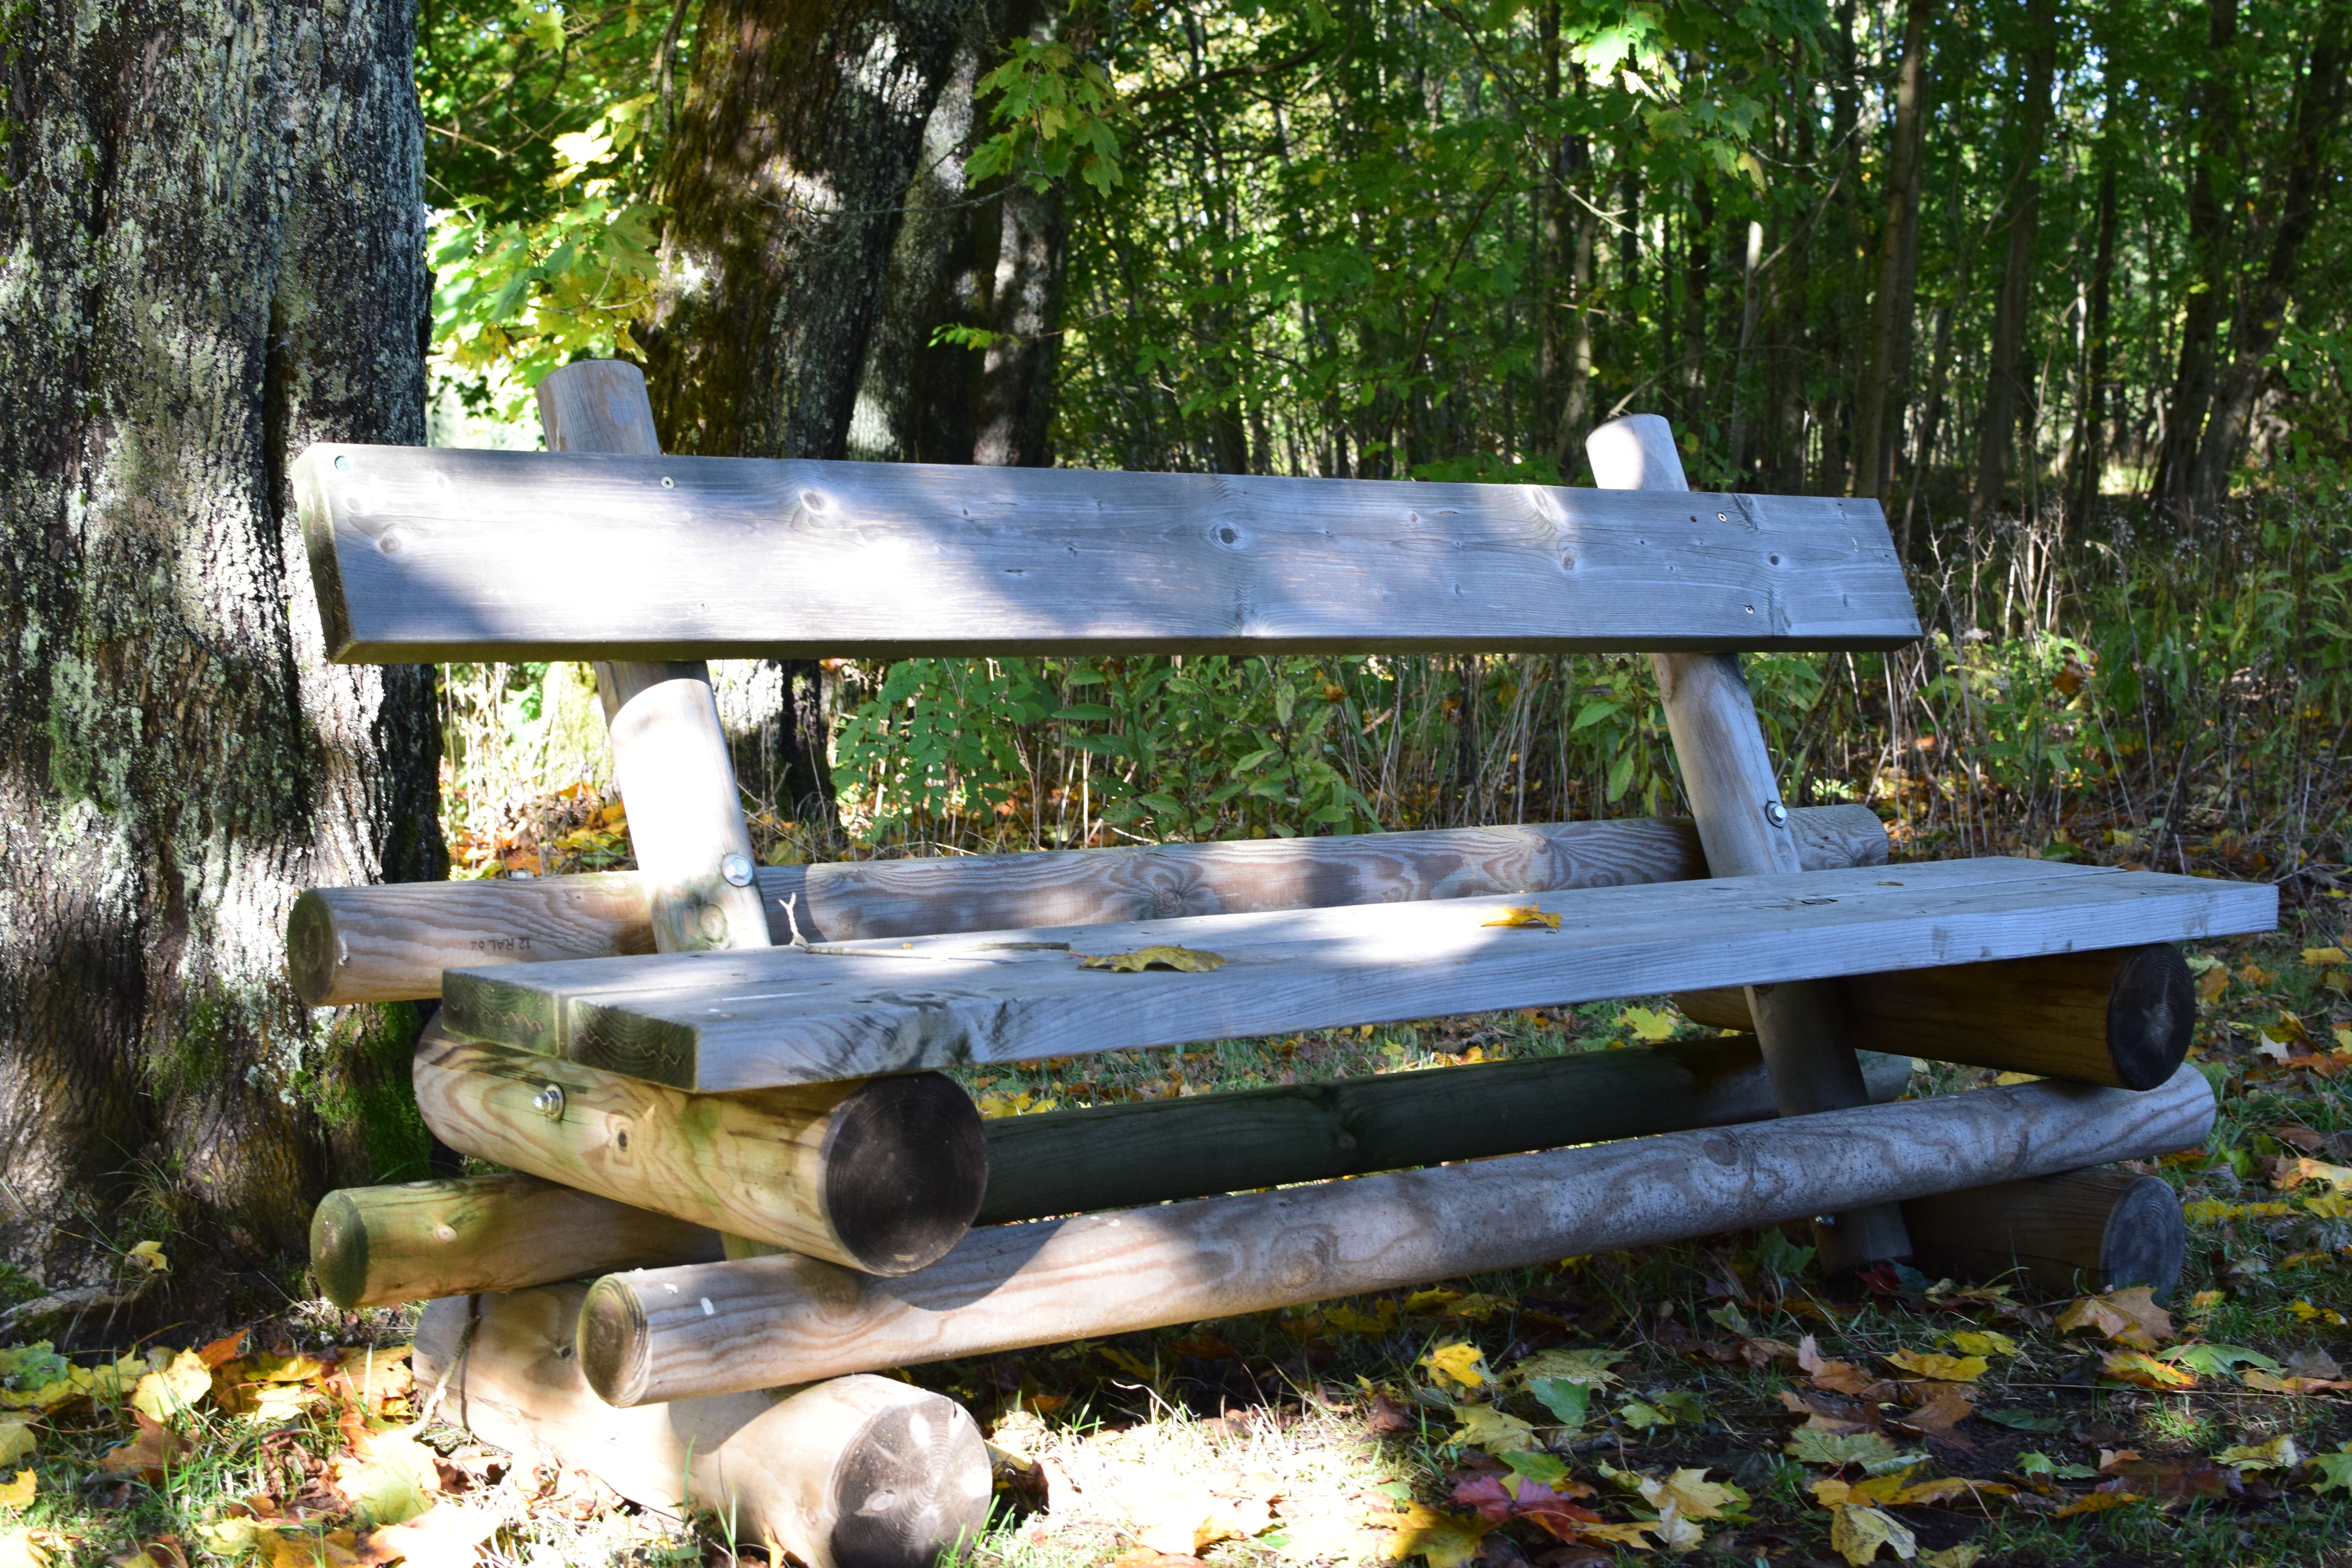
nature, forest, wood, bench, rustic, vehicle, park, rest, furniture, wooden bench, bank, playground, break, out, silent, resting place, bank seat, man made object, outdoor play equipment